Douala International Airport

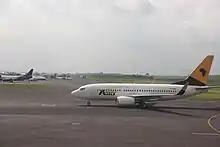
Douala International Airport with airplanes in the flight line

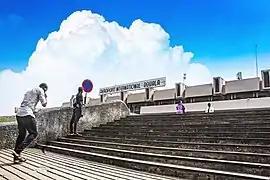
Front view of the Douala International Airport on a bright sunny day

Douala International Airport is an international airport located in Douala, the largest city in Cameroon and the capital of Cameroon's Littoral Region. With its 4 terminals and an average of 1.5 million passengers and 50,000 tonnes of freight per year, it is the country's busiest airport. The airport is managed and partly owned (34%) by the company Aeroport du Cameroon (ADC) which also manages all other 13 airports on Cameroonian soil.